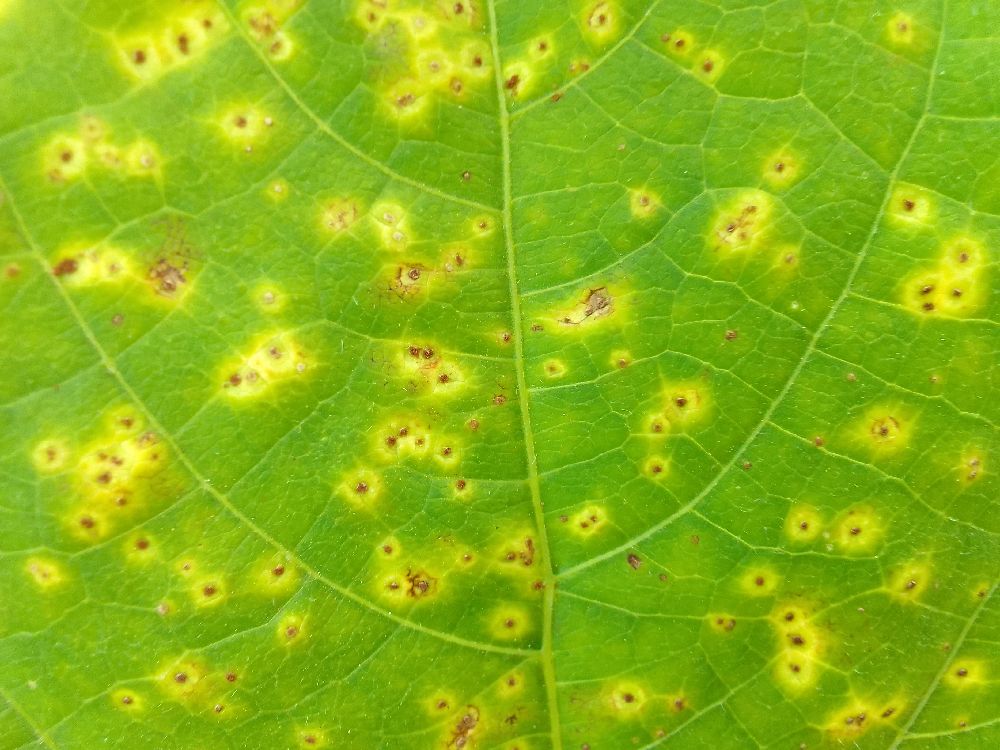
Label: rust